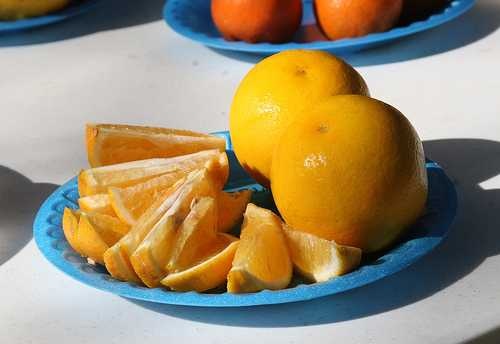
Label: Orange